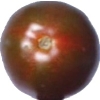
Label: tomato_cherry_maroon